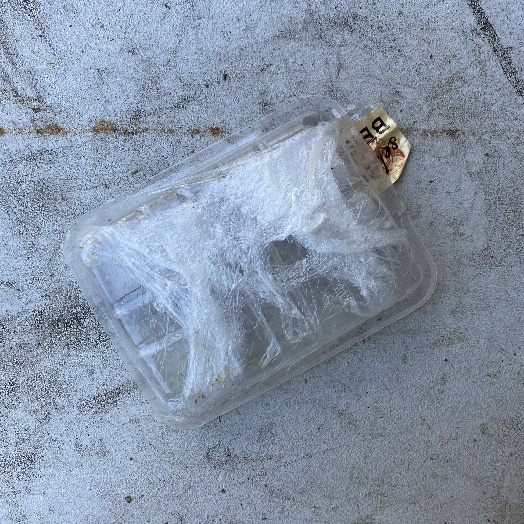
Label: Plastic